Breslau Eleven

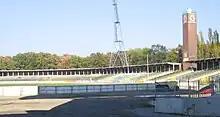
The Olympic Stadium in Wrocław was the venue for the match

The core players of the Breslau Eleven were first assembled during the 1934 FIFA World Cup under the management of Otto Nerz. The dominant German side of the era was Schalke 04, but the club's style of play, a quick passing game known as the "Kreisel", was not suited to the more physical and direct tactical approach used by Nerz from observing English football. Consequently, only Fritz Szepan was a regular for both Schalke and the national team.